Batavia High School (Ohio)

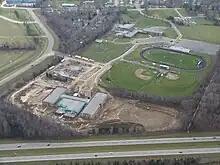
Aerial view of the high school campus, featuring the new Batavia Elementary school being built in 2015.

The campus originally had more space for training fields, however, in the year of 2015 construction began on the new Batavia Elementary School, moving from the village address of 215 Broadway, Batavia, OH and the old building to a newly built $22 million complex that is set to be completed by the fall of 2016.